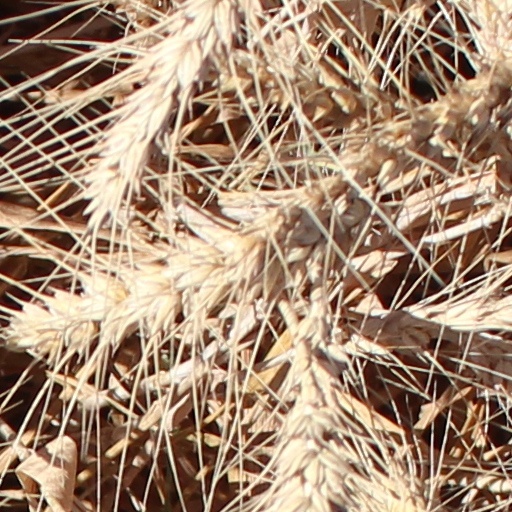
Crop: wheat